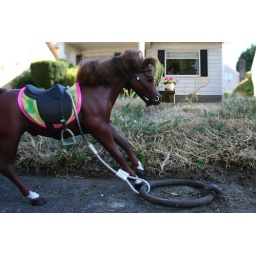
Rosemary is in window behind horse